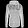
Label: Pullover